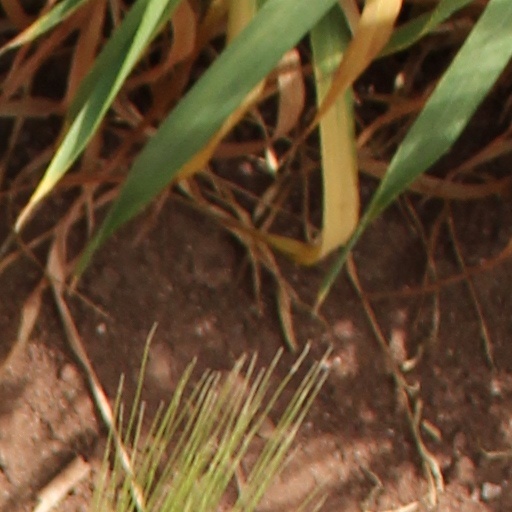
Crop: wheat